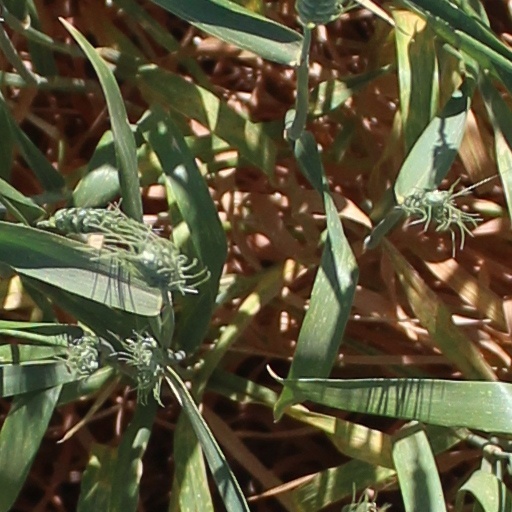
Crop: wheat